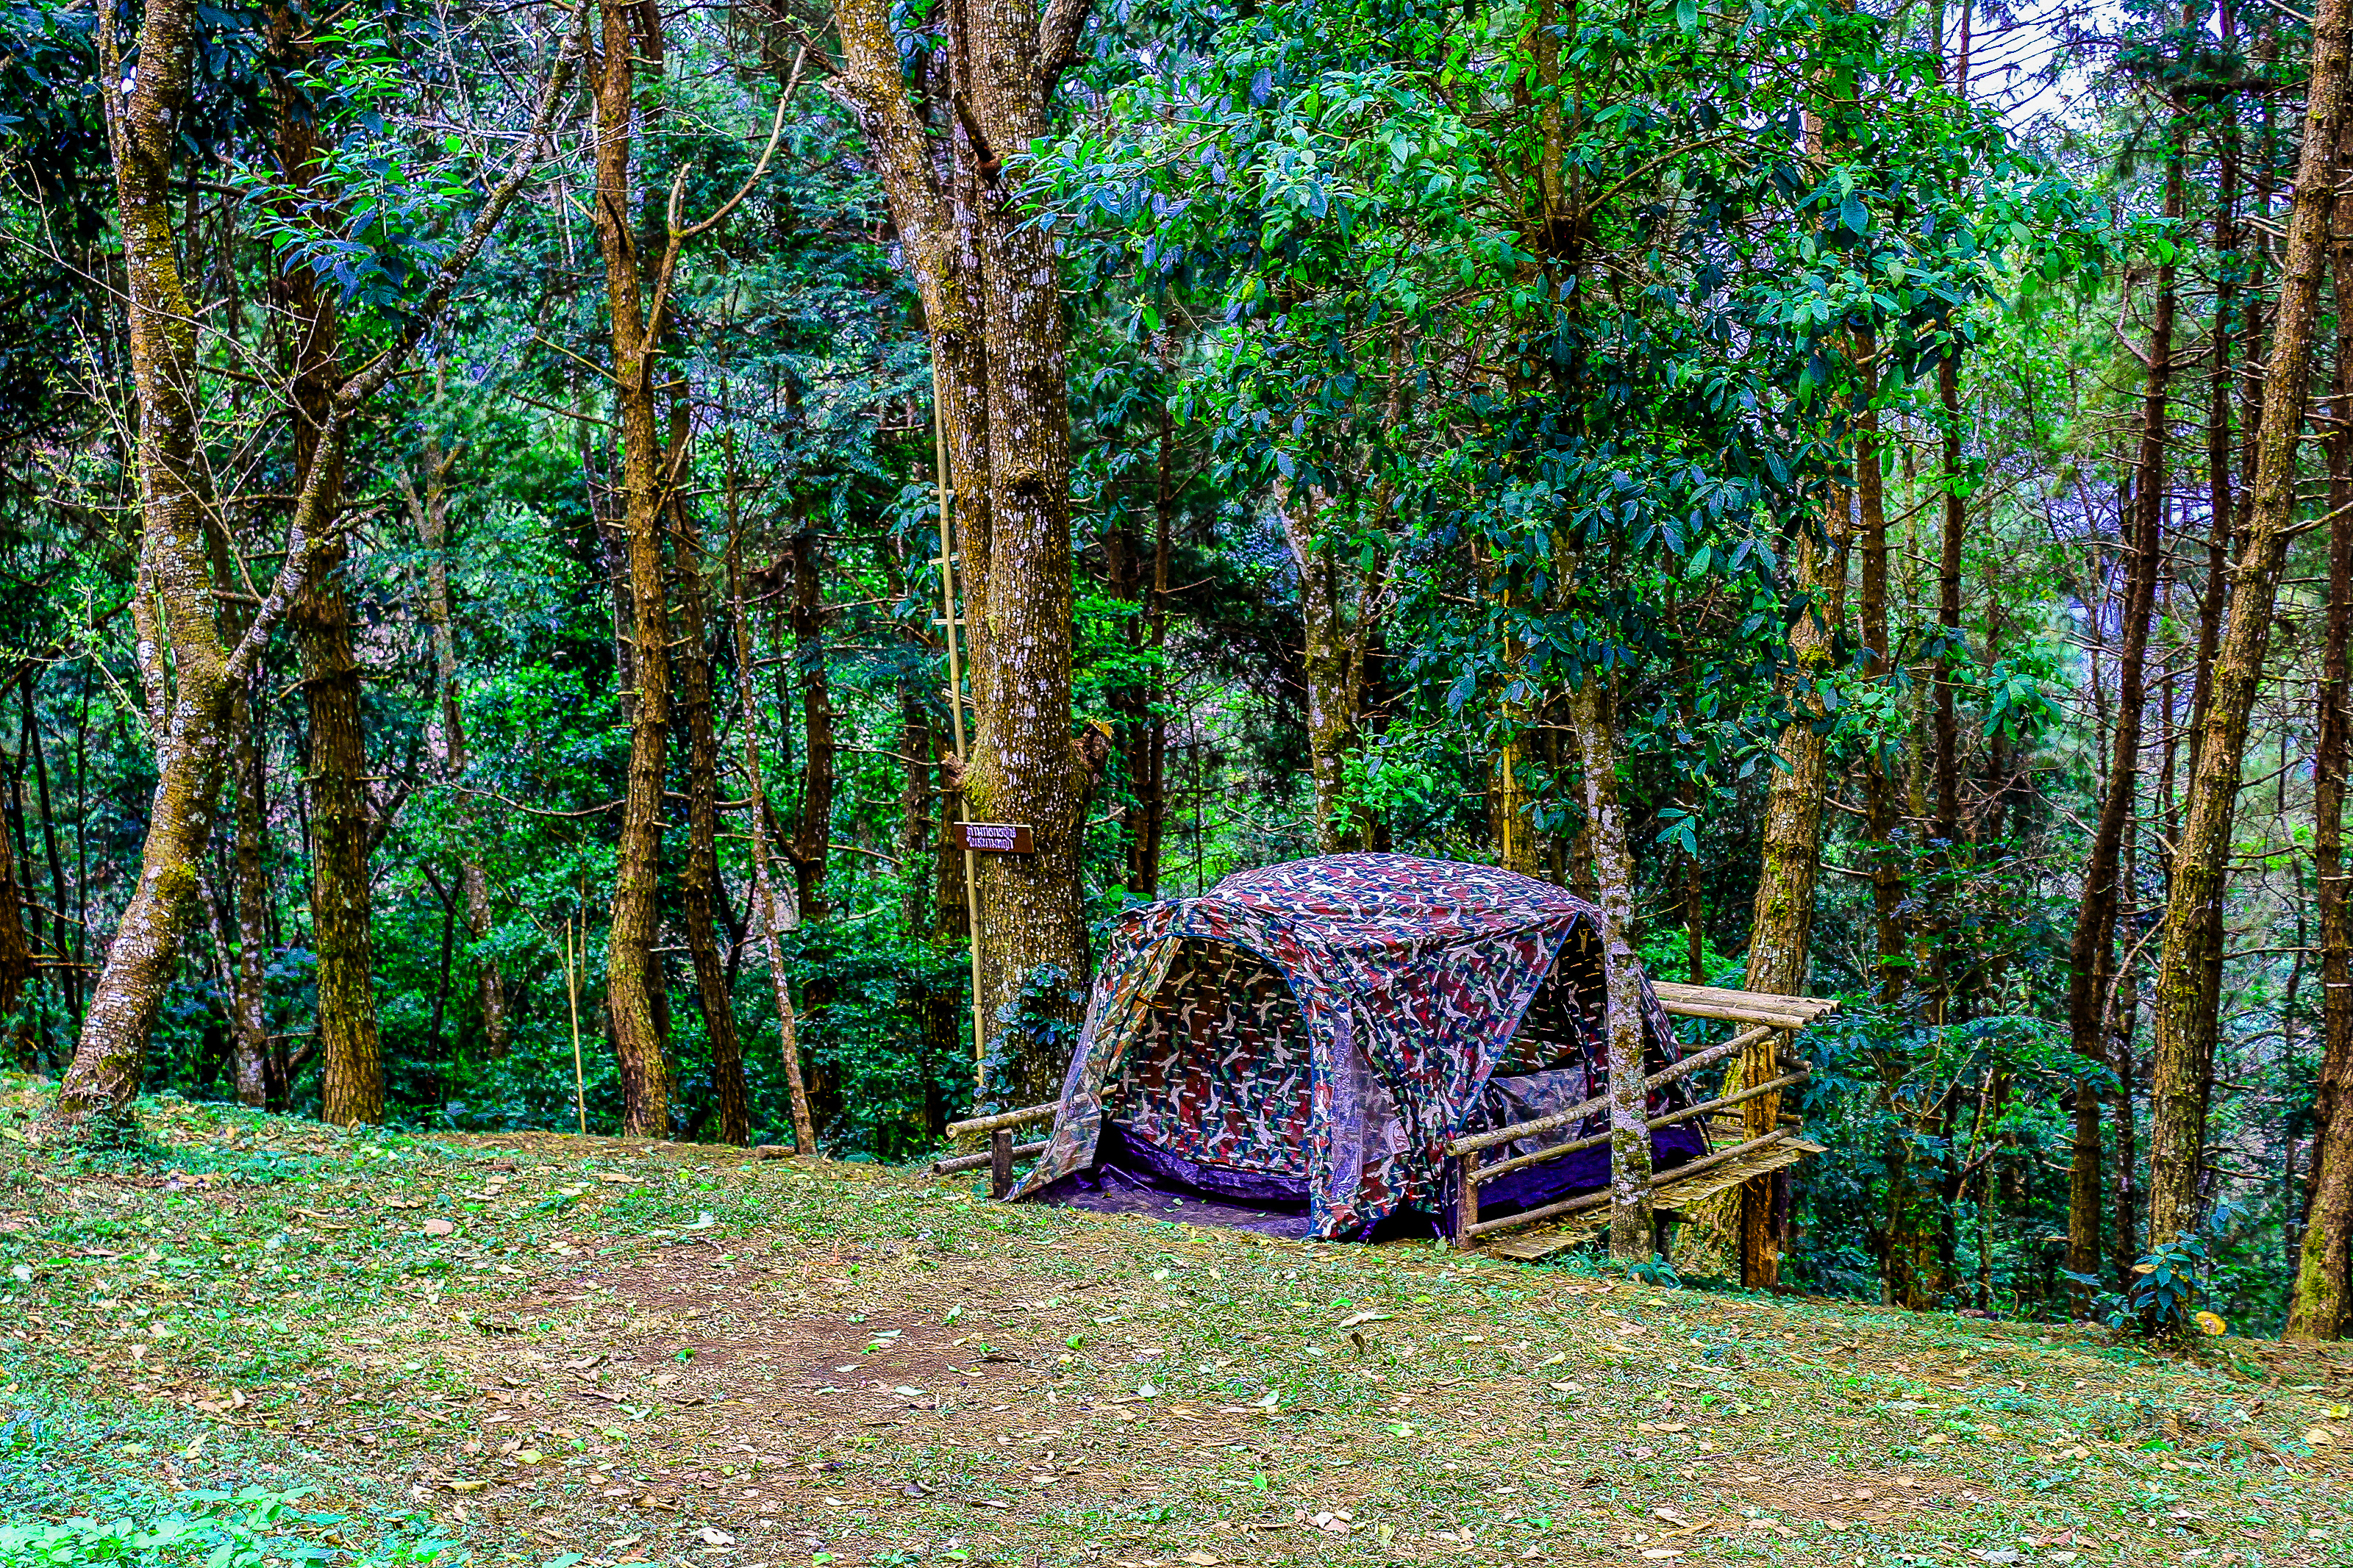
activity, adventure, beautiful, camp, camping family, camping tent, equipment, forest, forest background, grass, holiday background, journey, landscape, morning, mountain, national park, nature, nature backgrounds, nature landscape, outdoor, park, platform, platform tent, sky, summer, summertime, sun, sunlight background, sunrise, sunrise background, tent, tent camping, thailand, tourism, tourist, travel, tree, view, view beautiful, woodland, natural environment, nature reserve, biome, woody plant, jungle, plant, rainforest, grove, old growth forest